Complement system

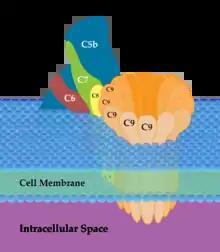
Membrane attack complex (Terminal Complement Complex C5b-9)

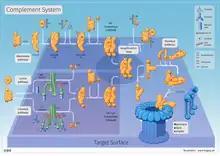
Reaction cascade of the complement system: classical, alternative, and lectin pathways, amplification loop, terminal pathway, and membrane attack complex.

Most of the proteins and glycoproteins that constitute the complement system are synthesized by hepatocytes. But significant amounts are also produced by tissue macrophages, blood monocytes, and epithelial cells of the genitourinary system and gastrointestinal tract. The three pathways of activation all generate homologous variants of the protease C3-convertase. The classical complement pathway typically requires antigen-antibody complexes for activation (specific immune response), whereas the alternative pathway can be activated by spontaneous complement component 3 (C3) hydrolysis, foreign material, pathogens, or damaged cells. The mannose-binding lectin pathway can be activated by C3 hydrolysis or antigens without the presence of antibodies (non-specific immune response). In all three pathways, C3-convertase cleaves and activates component C3, creating C3a and C3b, and causes a cascade of further cleavage and activation events. C3b binds to the surface of pathogens, leading to greater internalization by phagocytic cells by opsonization.